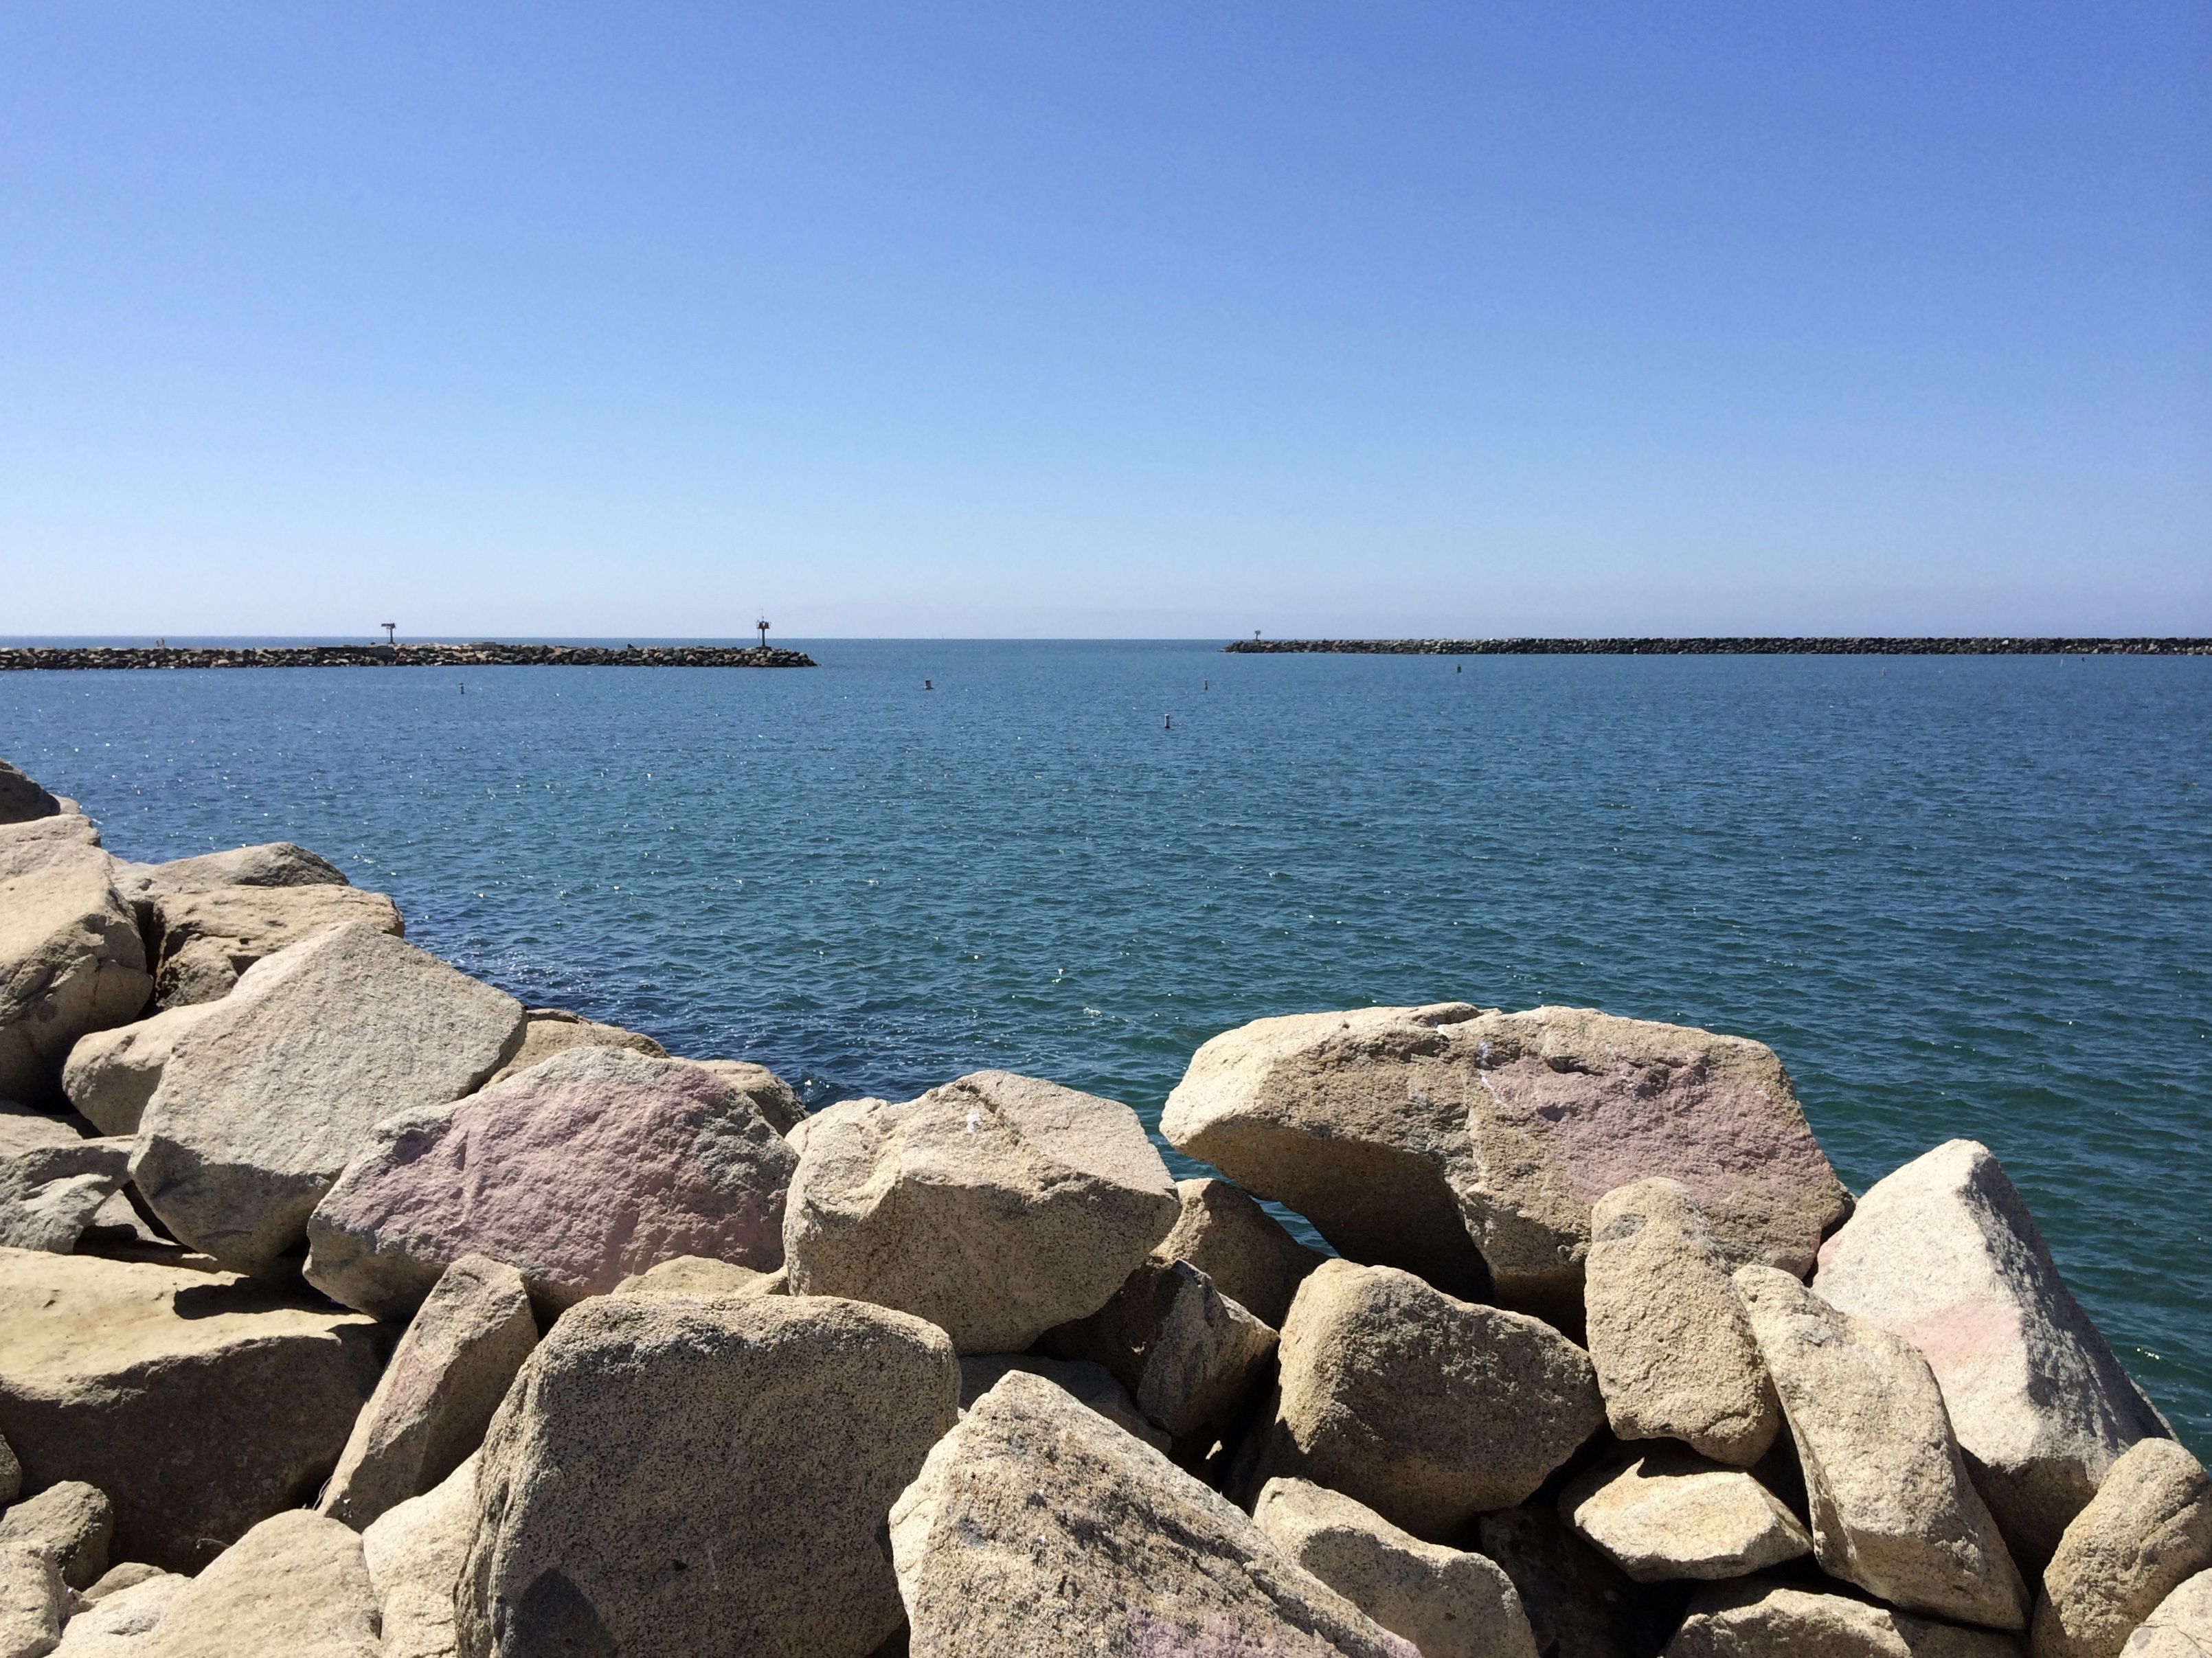
beach, landscape, sea, coast, water, nature, outdoor, rock, ocean, horizon, sky, shore, lake, pier, vacation, travel, cliff, clear, cove, tranquil, scenic, peaceful, seascape, calm, brown, bay, harbor, blue, jetty, terrain, body of water, rocks, breakwater, cape